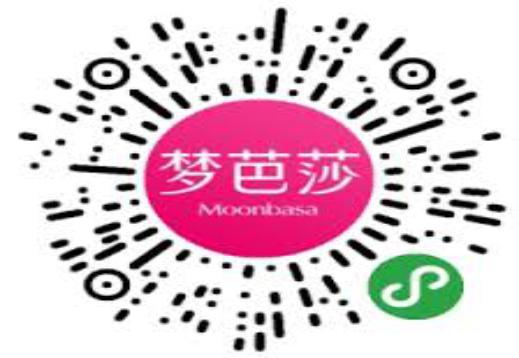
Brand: moonbasa
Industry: Clothes